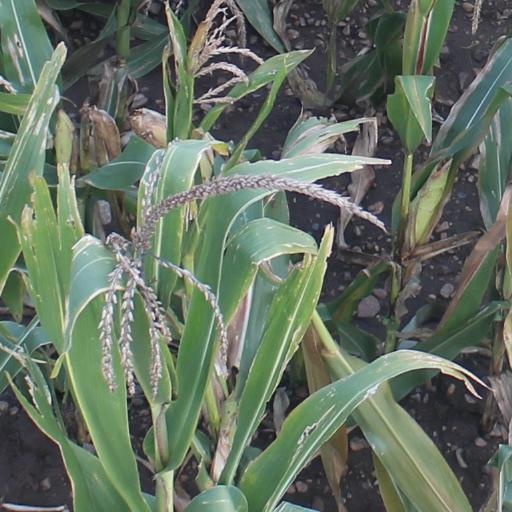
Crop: maize; corn